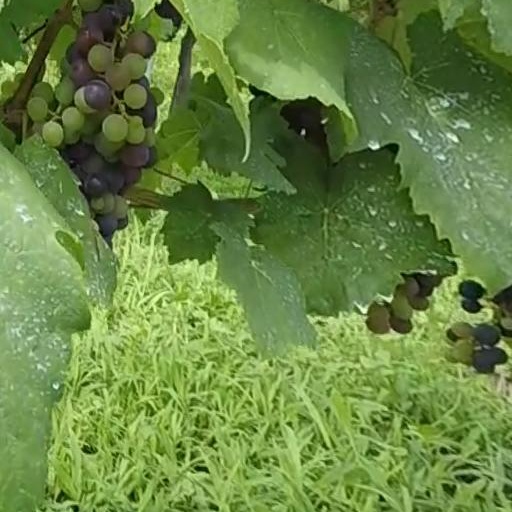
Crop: grape